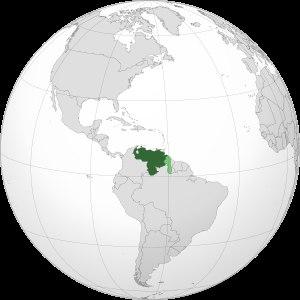
Les spongiaires du Venezuela sont une partie de la faune Porifères du Venezuela.